Education in Greece

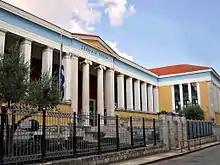
Zosimaia School, Ioannina

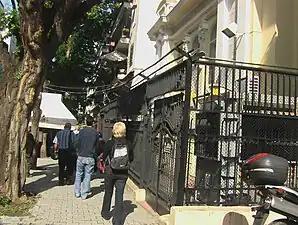
View of the Jewish school, Thessaloniki

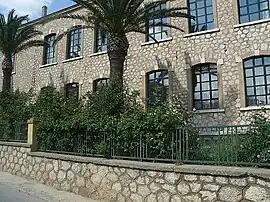
The public school of Astros, built in 1915.

Gymnasium ("Gymnasio", Lower Secondary Education School, middle school) is compulsory until the age of 15.